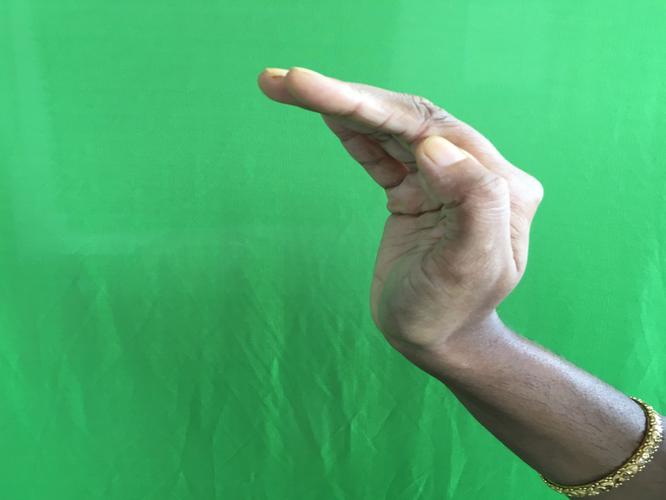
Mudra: Sarpasirsha
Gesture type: single_hand